Allied invasion of Sicily

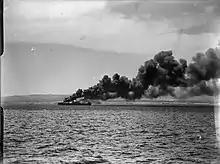
A Royal Navy ammunition ship, hit by bombs, burns during the initial landings.

Once the beachheads were secure, Alexander planned to split the island in half by thrusting north through the Caltanissetta and Enna region, to deny the defenders the central east–west lateral road. A further push north to Nicosia would cut the next lateral route and a final advance to Santo Stefano on the north coast would cut the coastal route. In new orders issued on 13 July, he gave this task to Eighth Army, perhaps based on a somewhat over-optimistic situation report by Montgomery late on 12 July, while the Seventh Army were to continue their holding role on the left flank of the Eighth Army, despite what appeared to be an opportunity for them to make a bold offensive move. On 12 July, Kesselring had visited Sicily and formed the opinion that German troops were fighting virtually on their own. As a consequence, he concluded that the German formations needed to be reinforced, and that western Sicily should be abandoned in order to shorten the front line. The priority was first to slow and then halt the Allied advance, while a was formed running from San Stefano on the northern coast, through Nicosia and Agira to Cantenanuova and from there to the eastern coast south of Catania.